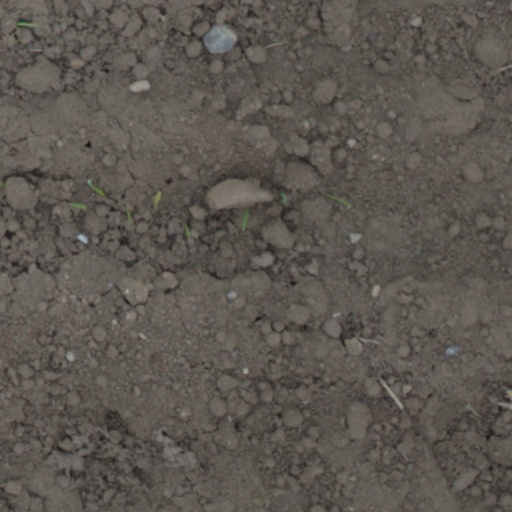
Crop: wheat